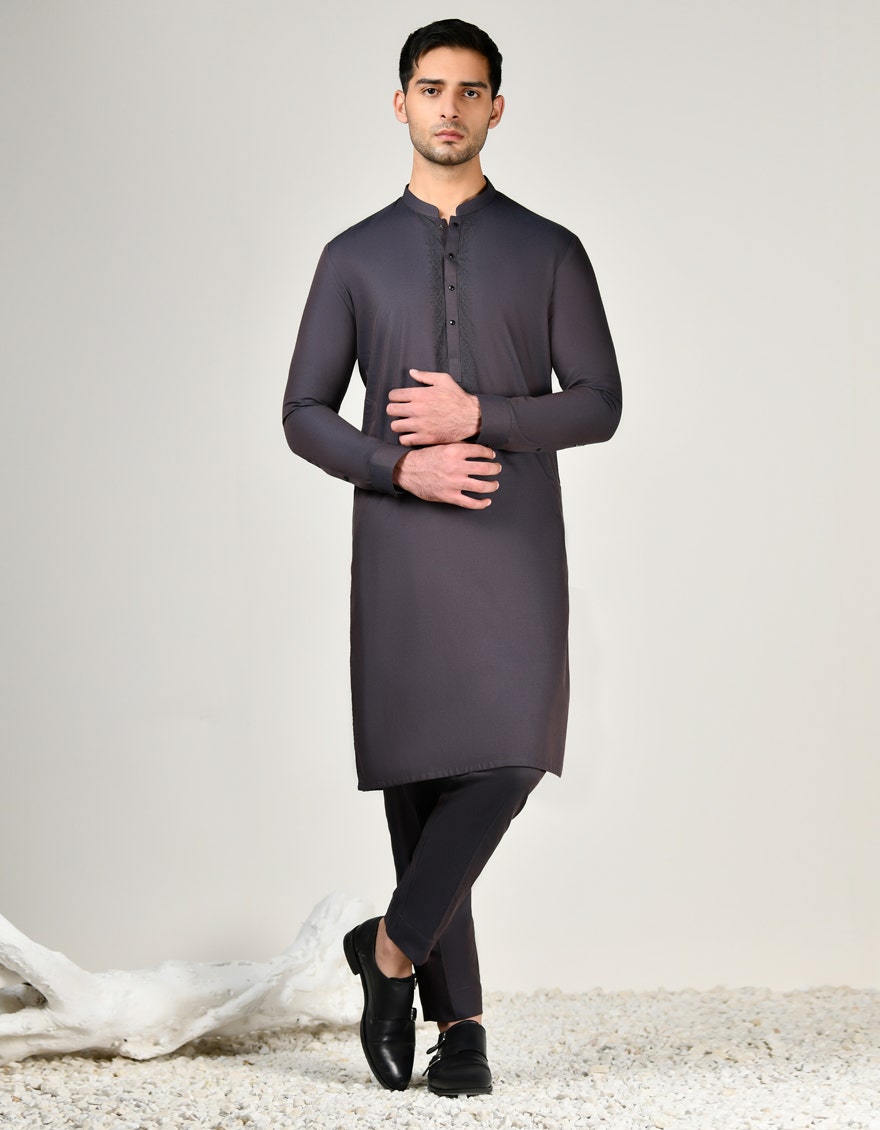
black kurta pants